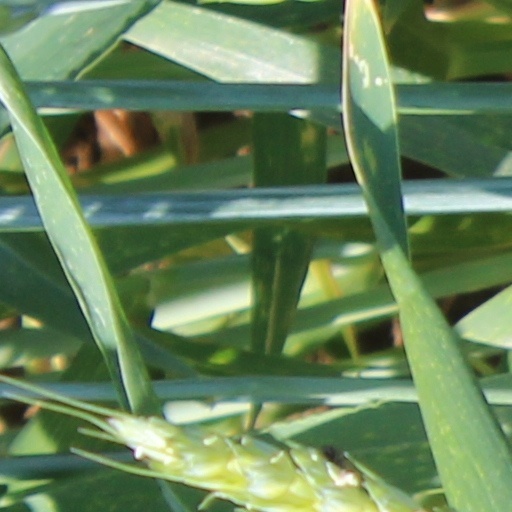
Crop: wheat